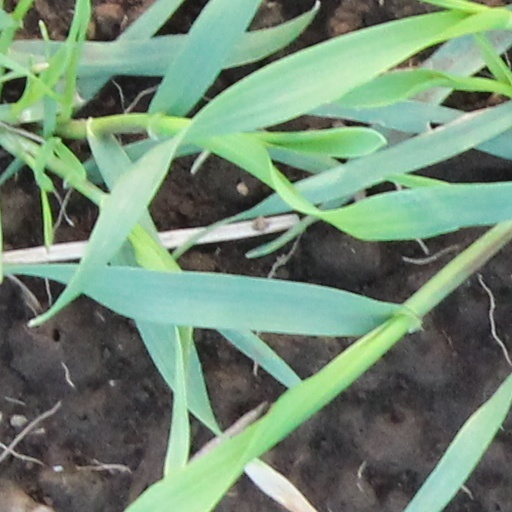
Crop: wheat